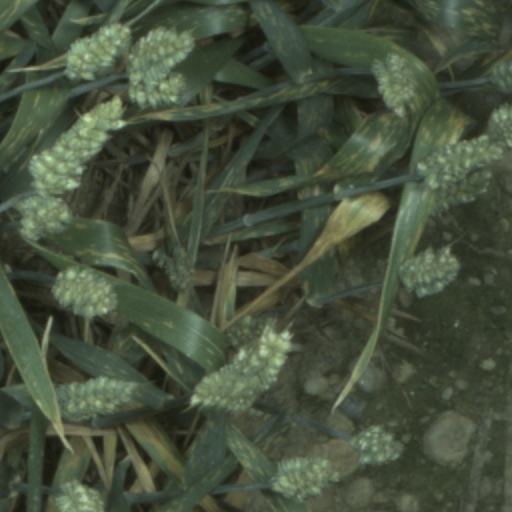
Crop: wheat